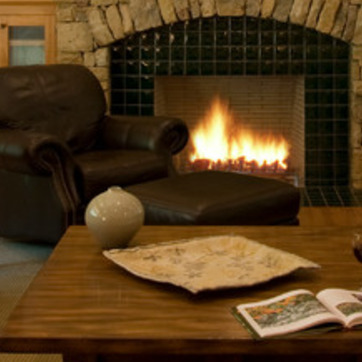
Material: leather